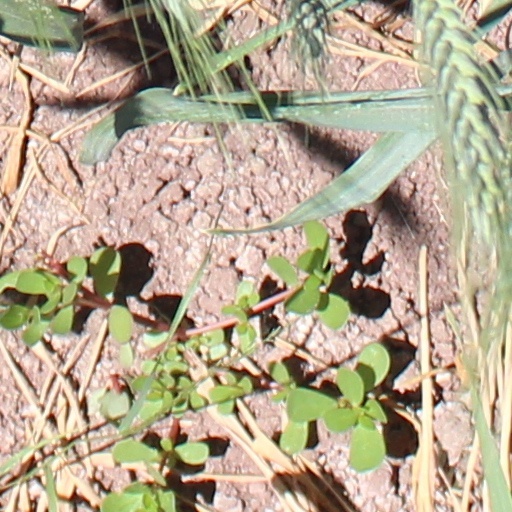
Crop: wheat